Armour in the 18th century

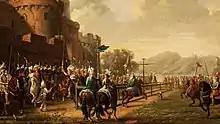
A Swedish jousting tournament in 1785

Armour in the 18th century was minimalist and restricted almost entirely to cavalry, primarily to cuirassiers and, to a lesser degree, carabiniers and dragoons. Armour had been in rapid decline since the Thirty Years' War, although some archaisms had lingered on into the early years of the 18th century, like Austrian cuirassiers with buff coats and lobster-tailed helmets or Hungarian warriors with mail armour and shields. With the exception of Poland-Lithuania, which still made use of hussars wearing suits of plate armour, armour in Europe was primarily restricted to a (sometimes blackened) breast- and backplate, the cuirass, and a simple iron skull cap worn under the hat. By the later 18th century, there were two contradicting developments. Many cuirassier regiments were discarding their cuirasses, while helmets in the form of so-called dragoon helmets, made of brass or leather, made a comeback among the cavalry and infantry.